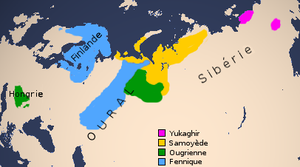
répartition des langues ouraliennes
Le youkaguir est une langue parlée dans l'Extrême-Orient russe par le peuple youkaguir vivant principalement dans le bassin de la Kolyma. Le nombre de locuteurs est estimé à environ 200 personnes.
Les langues ouraliennes sont une famille d'une trentaine de langues parlées par à peu près 20 millions de personnes en Europe et en Sibérie. Les langues ouraliennes ayant le plus de locuteurs sont le hongrois, le finnois et l'estonien.